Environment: real
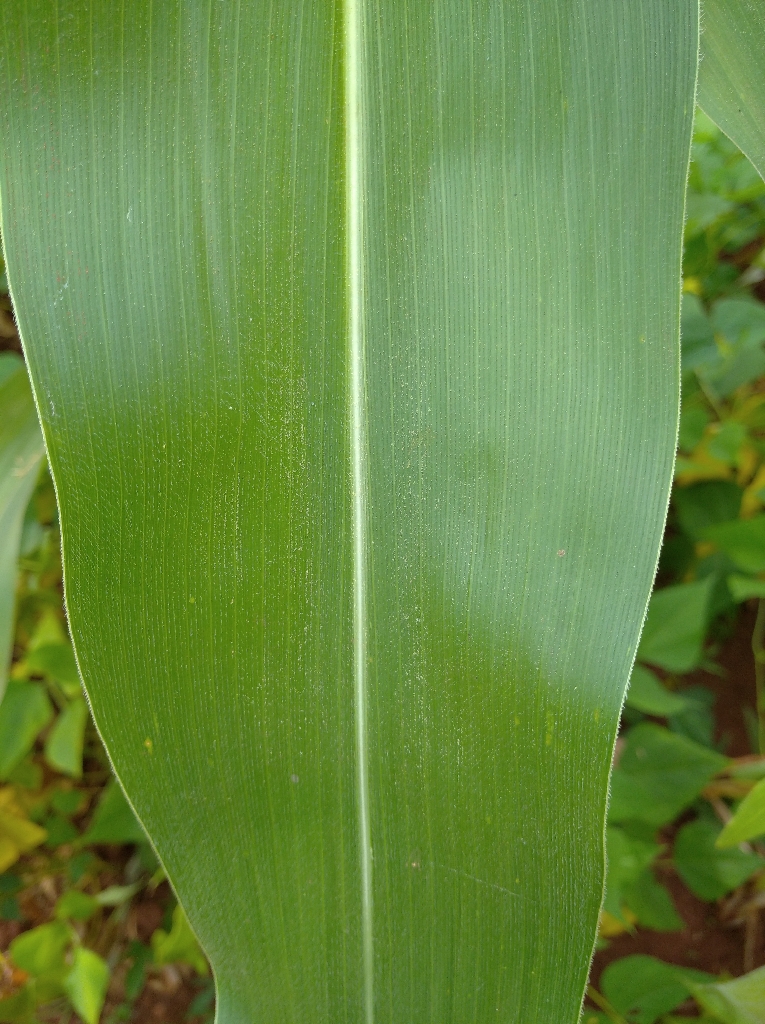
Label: healthy